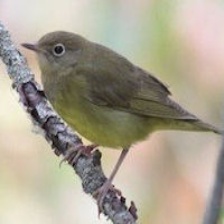
Species: MALAGASY WHITE EYE
Scientific name: ZOSTEROPS MADERASPATANUS